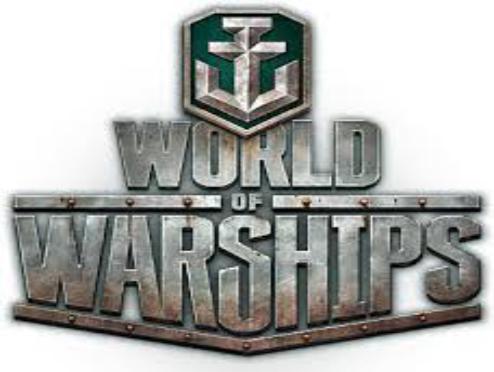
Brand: battleship
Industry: Leisure